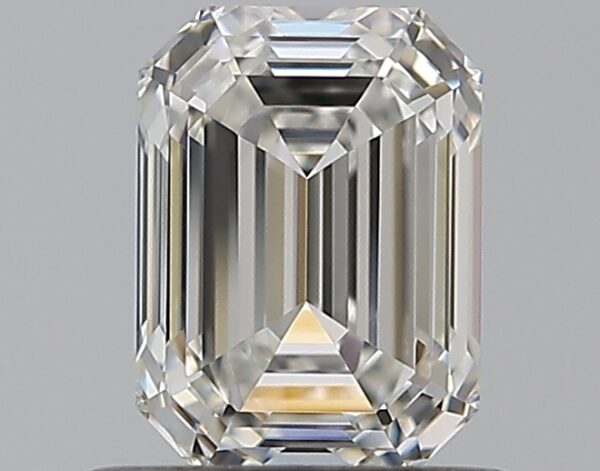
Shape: emerald
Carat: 0.72
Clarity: VVS1
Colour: G
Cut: EX
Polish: EX
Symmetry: VG
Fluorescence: N
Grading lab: GIA
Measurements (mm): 5.82 x 4.26 x 2.86